Leon Russell

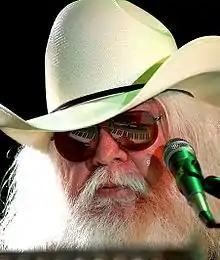
Russell performing in Ft. Lauderdale, Florida, April 2009

Russell helped the blues guitarist Freddie King revive his career by collaborating on three of King's albums for Shelter Records during the early 1970s. During those same years, Russell profited from what was then called the "country and western" market by recording and performing under the moniker Hank Wilson, and was a regular performer at Gilley's Club, a honkytonk in Pasadena, Texas, made famous by the film "Urban Cowboy".